Adalram

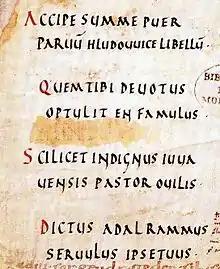
Adalram's dedication in the "Muspilli manuscript"

Adalram (died 836) was an early 8th-century prelate active in Bavaria. He is known to have been archdeacon of the Salzburg diocese c. 819, and in 821 succeeded Arno as Archbishop of Salzburg. In 824, following the request of the emperor Louis the Pious, he received the pallium from Pope Eugenius II.